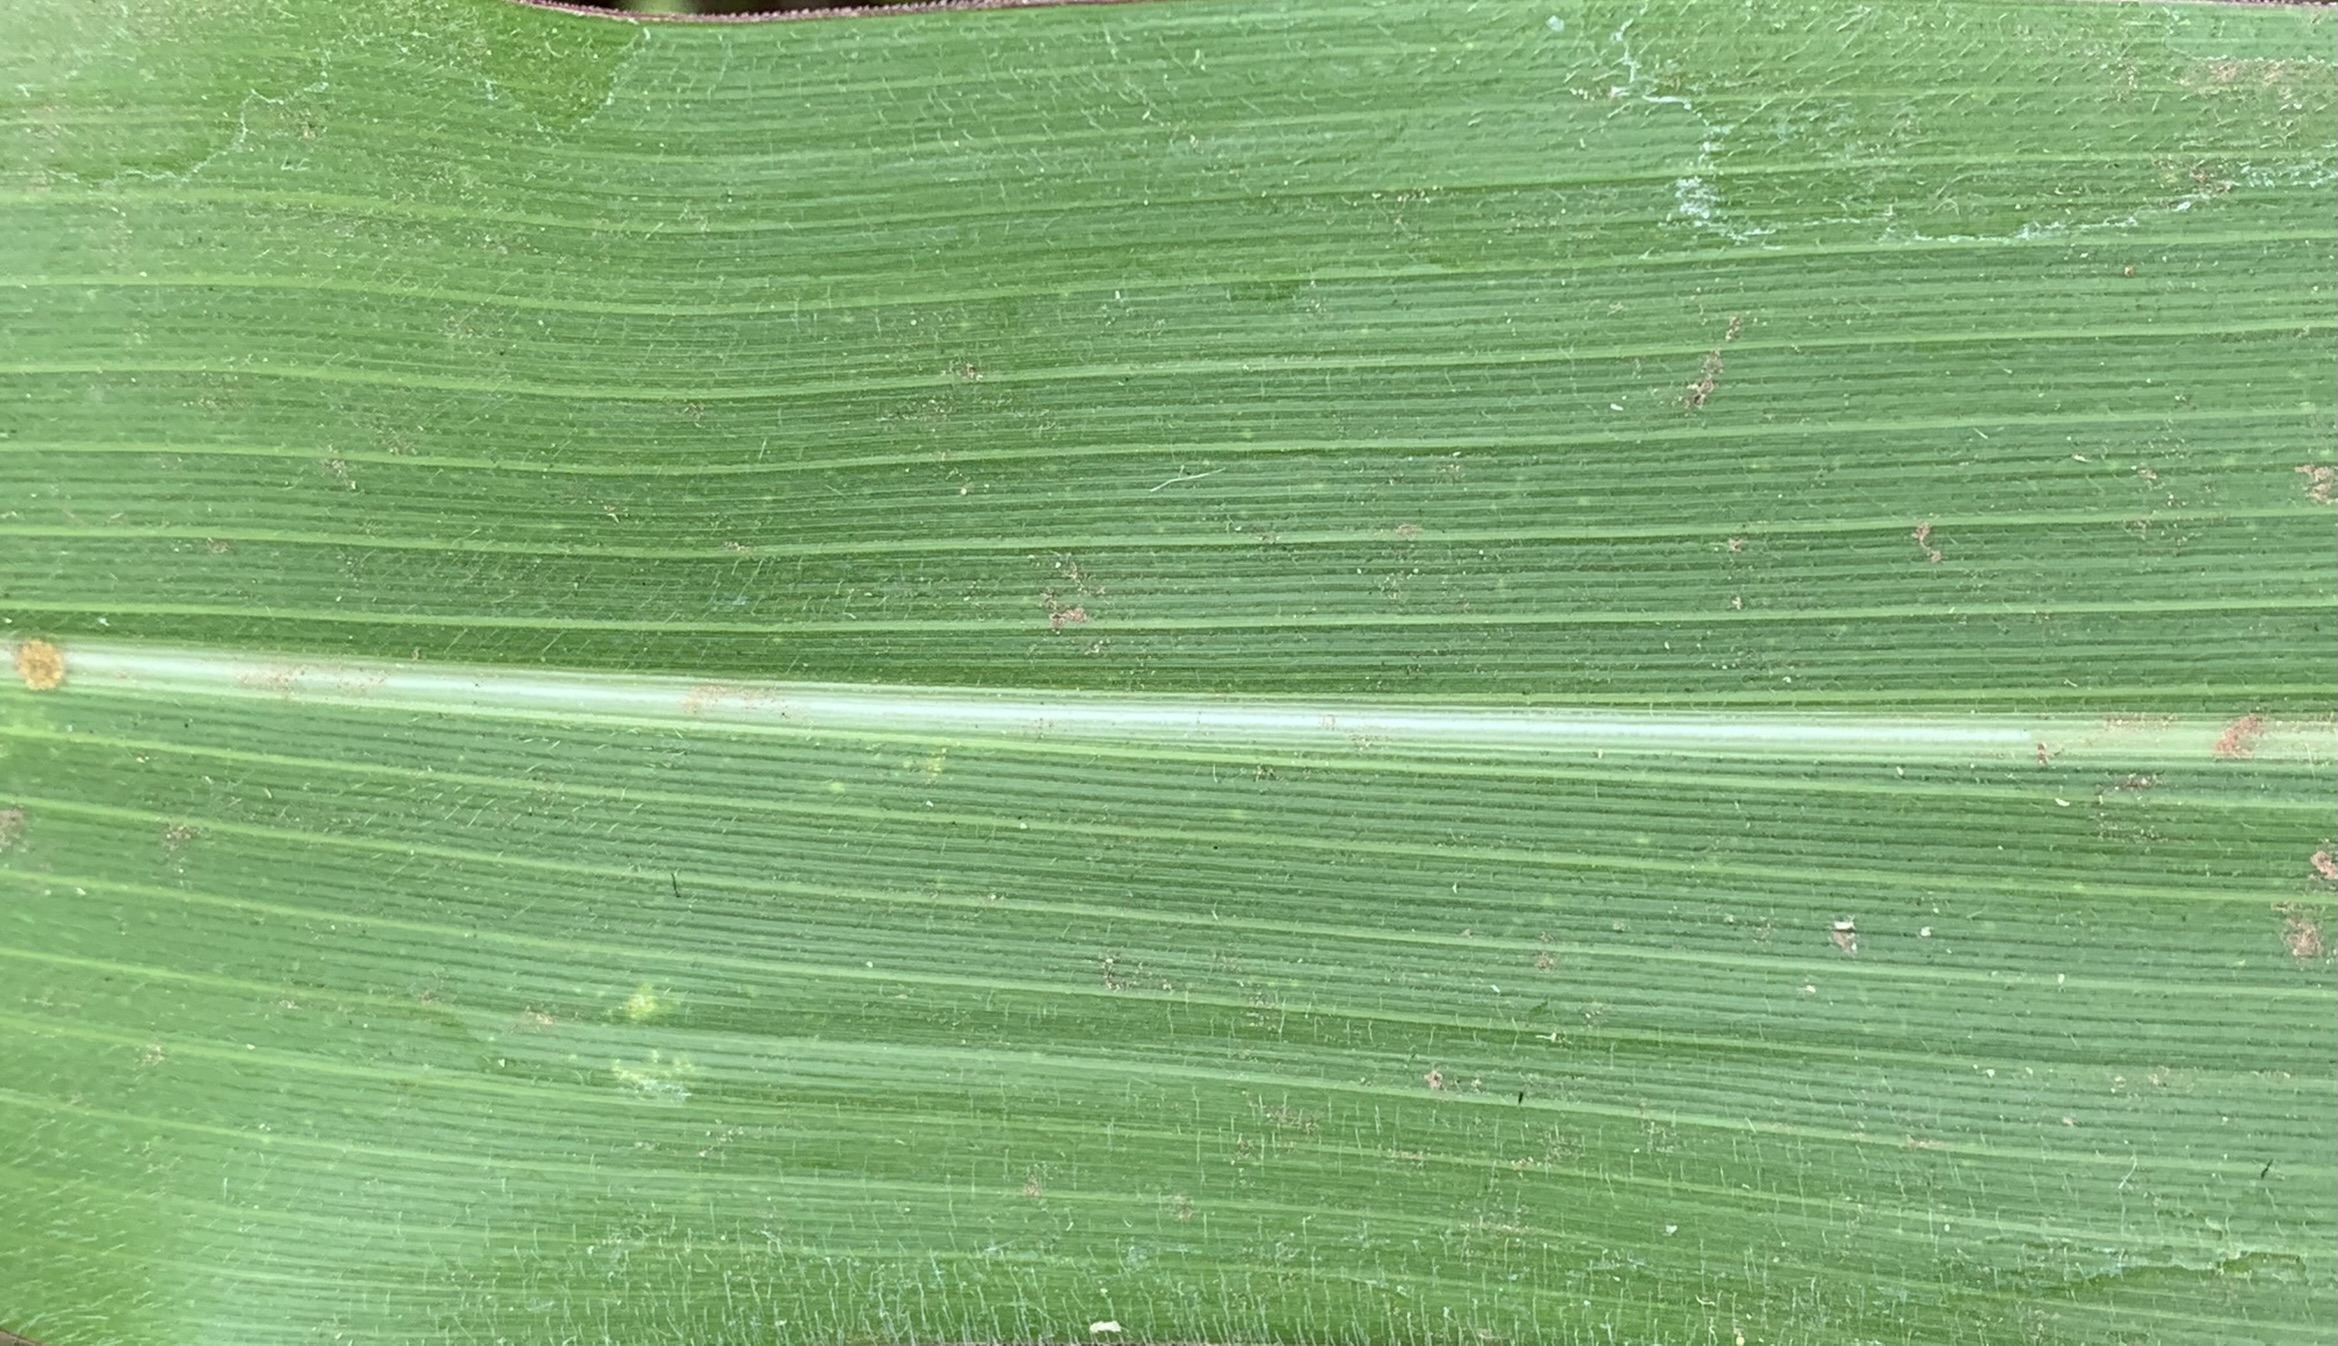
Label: Healthy